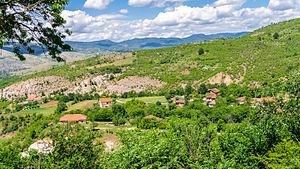
Jivalevo ou Živalevo est un village du nord-est de la Macédoine du Nord, situé dans la municipalité de Kratovo. Le village comptait 155 habitants en 2002.